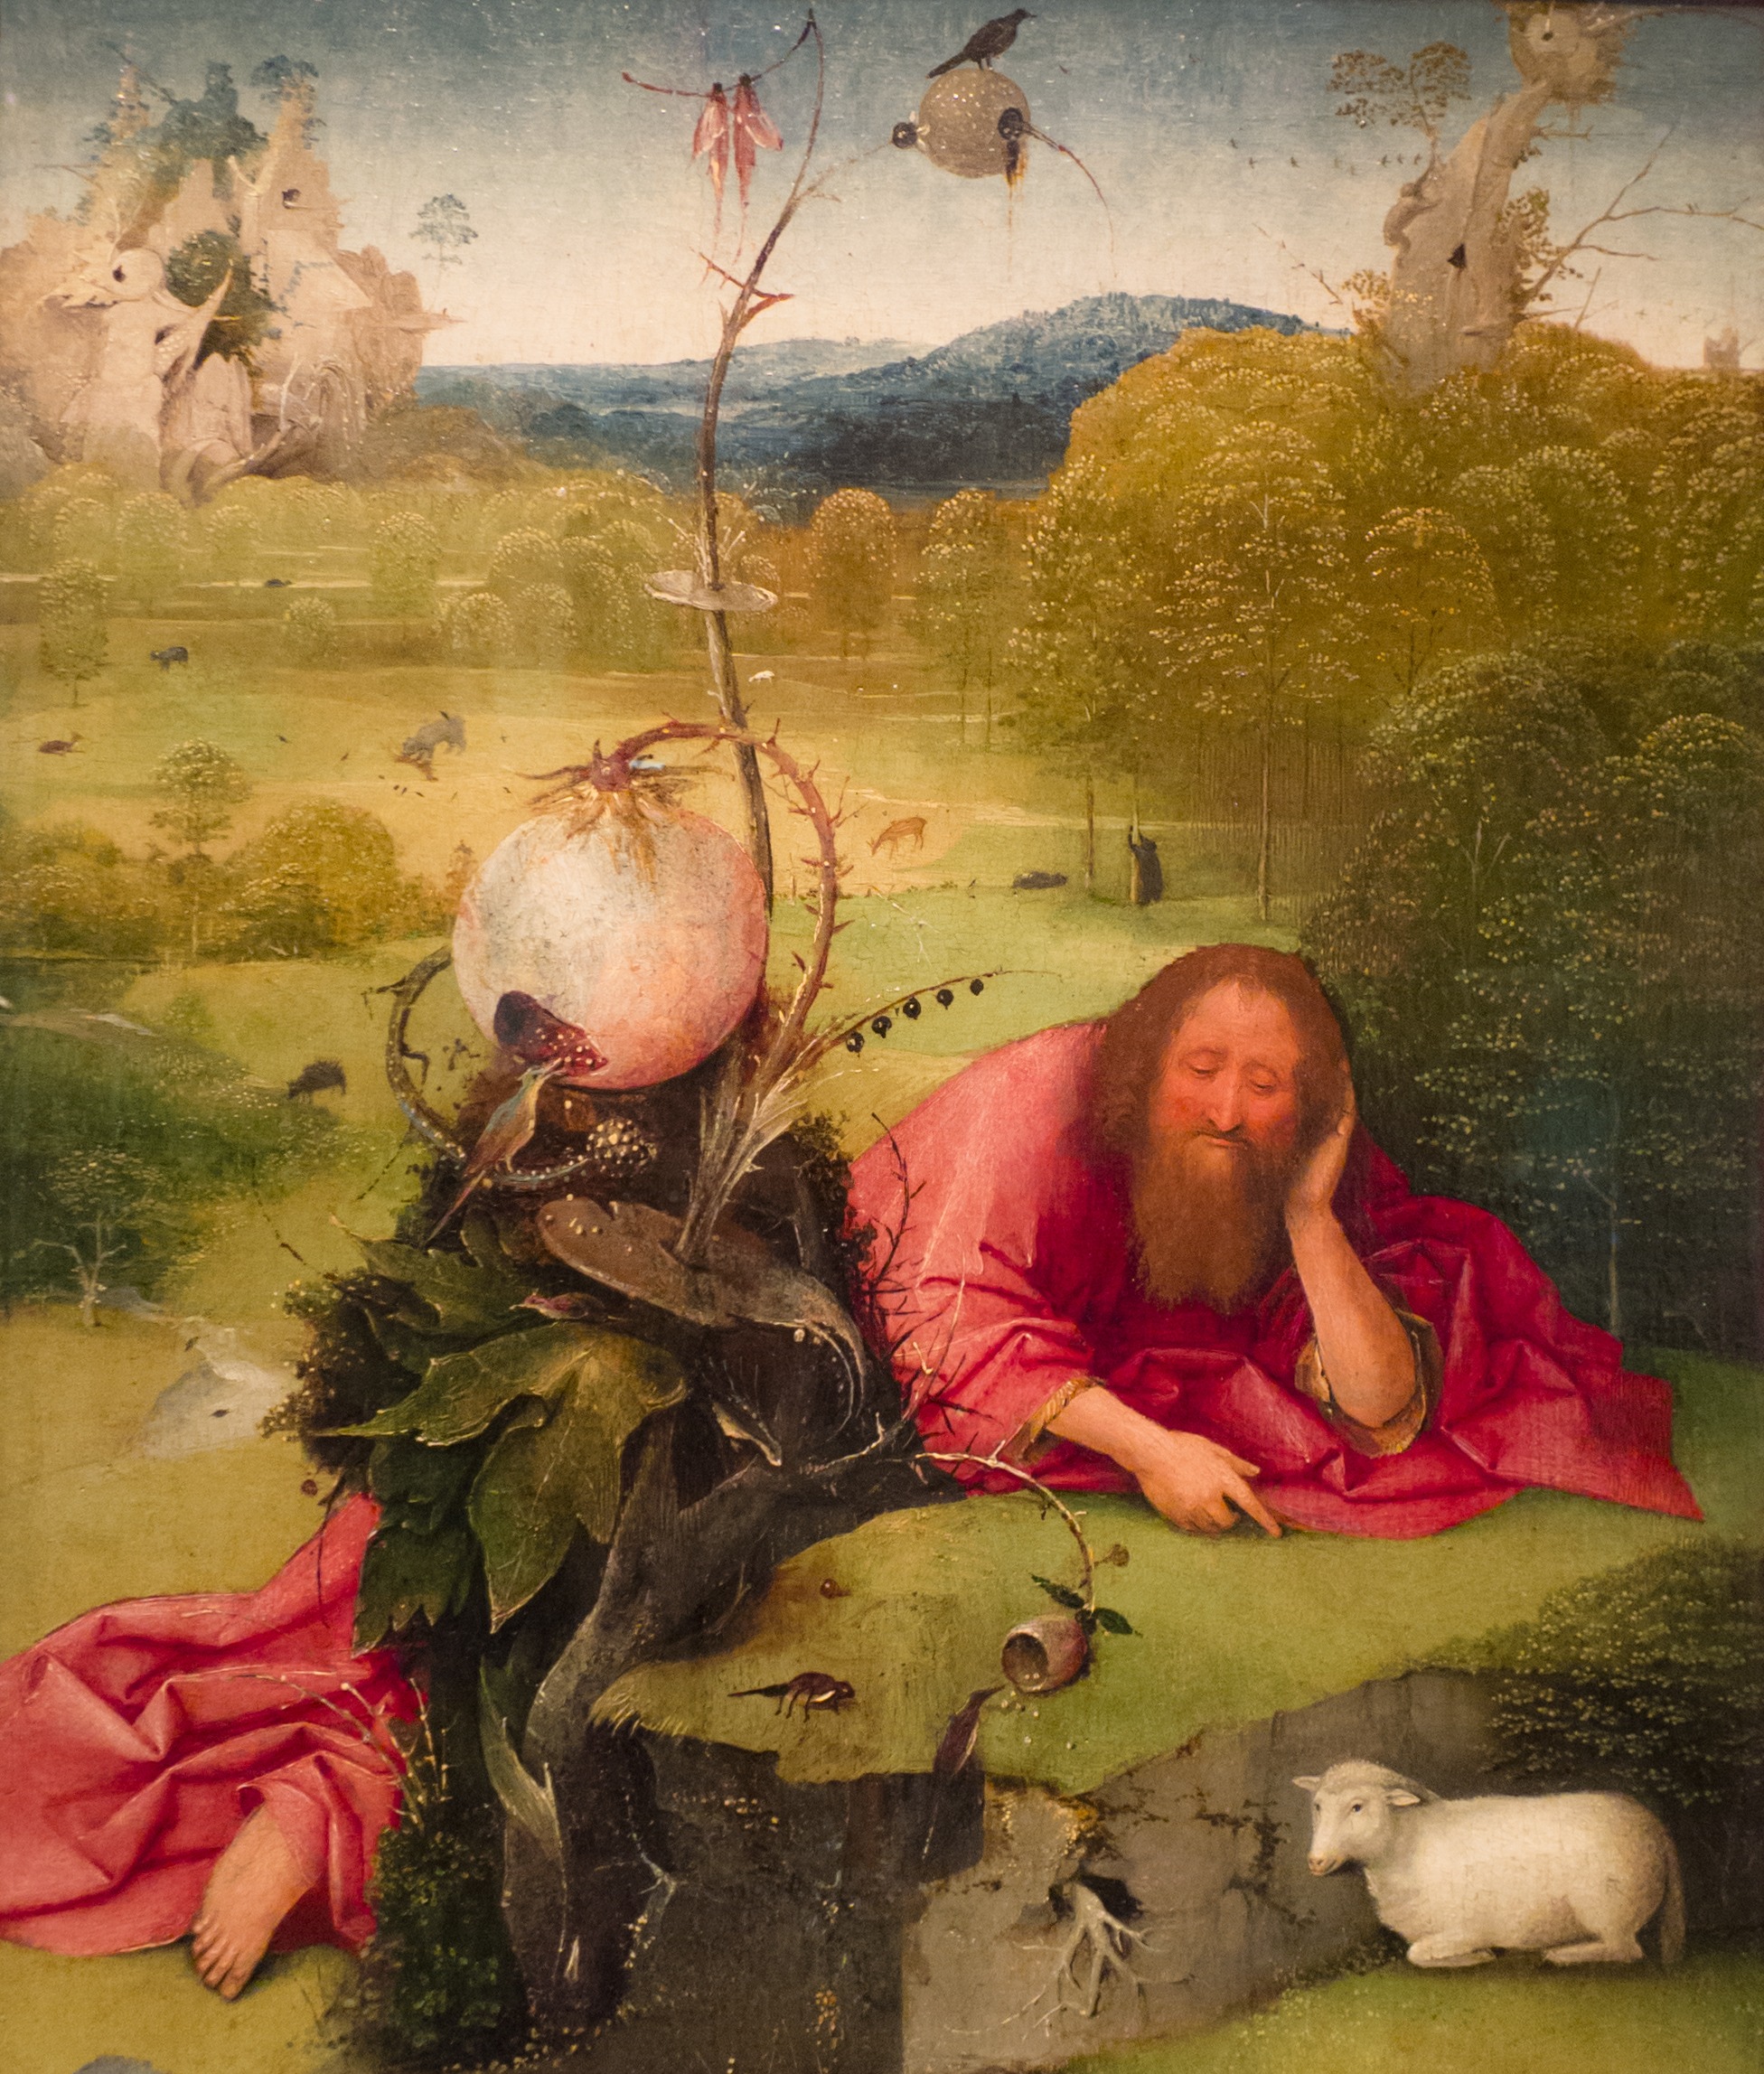
tree, grass, silhouette, plant, mystic, meditate, think, box, artwork, painting, art, illustration, madrid, famous, oil, bosco, mythology, modern art, watercolor paint, impressionist, visual arts, featured